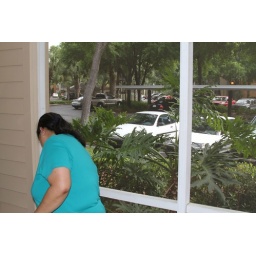
May watering some plants - the Chevy in the background is my mom's old car